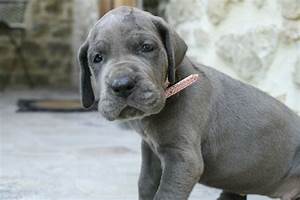
Label: cane